Yerevan State Pantomime Theatre

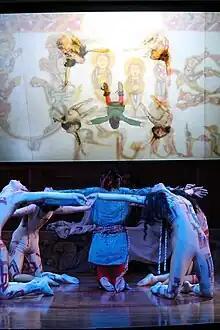
The scene from the performance "Book of Flowers", the Los Angeles Central Library, 2012.

Yerevan State Pantomime Theatre was founded in 1974. The status of the State Theatre received in 1983.